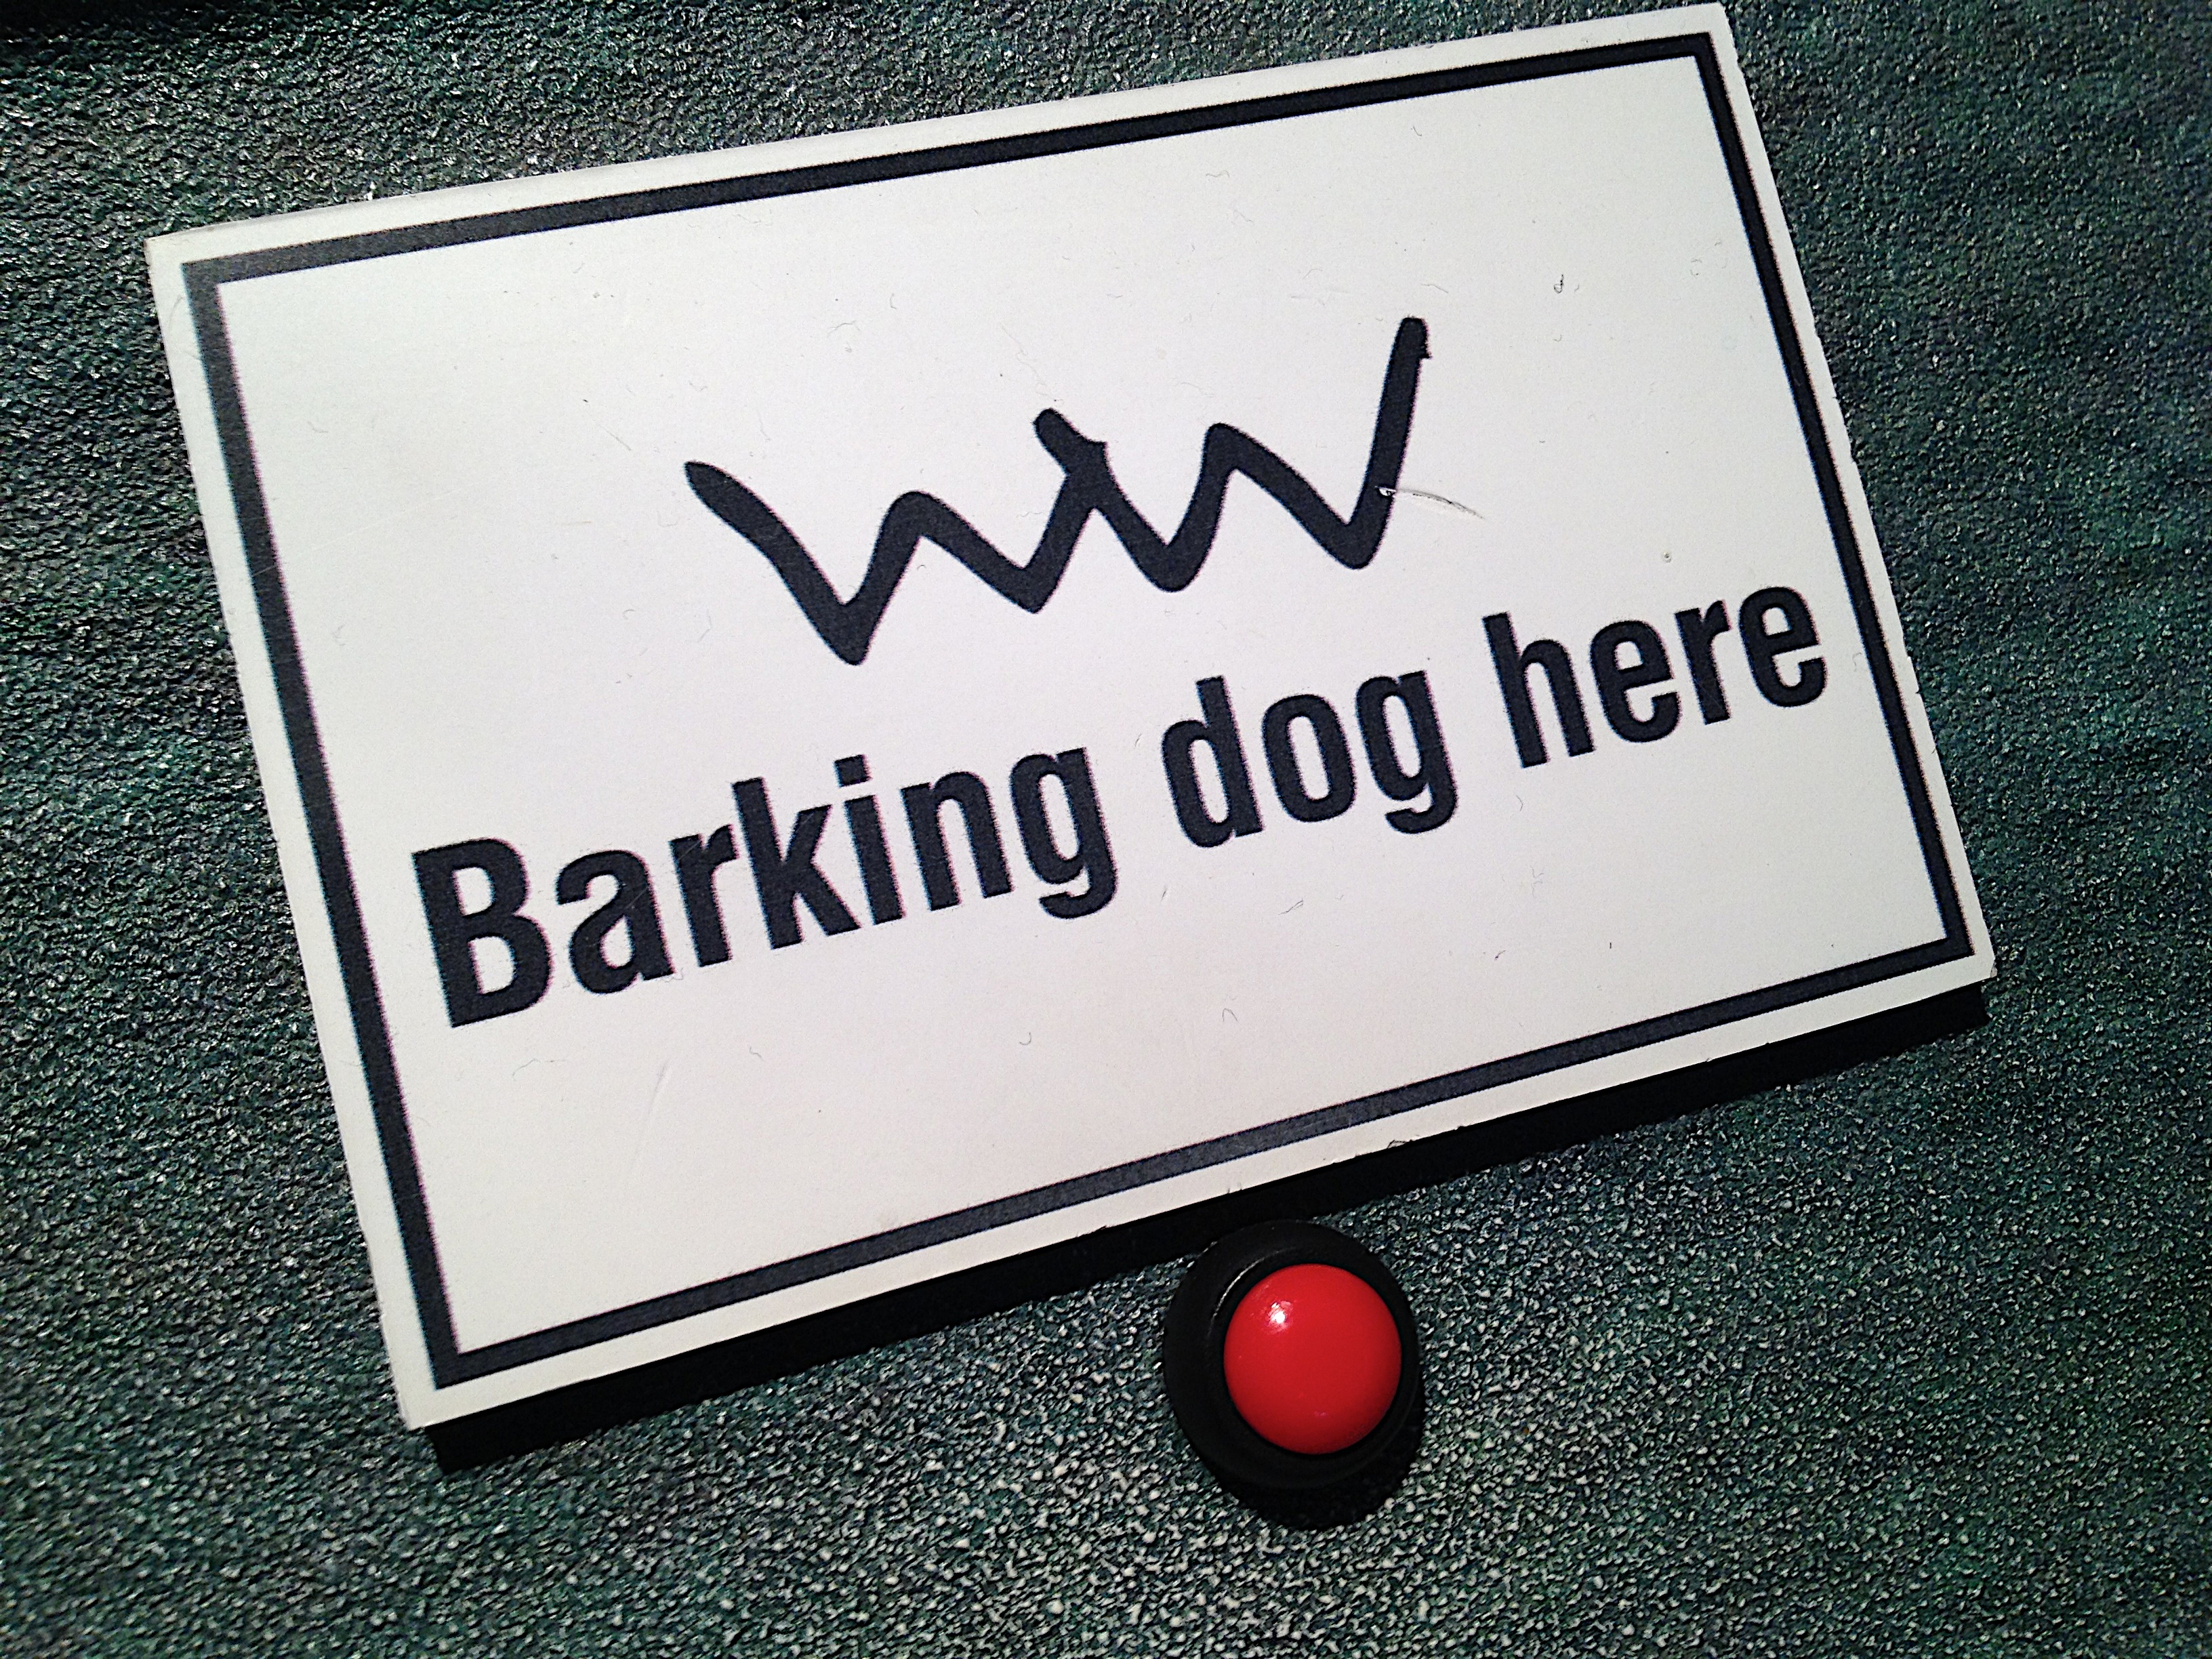
number, advertising, sign, street sign, signage, brand, font, shape, 2012366, cryptologicmuseum